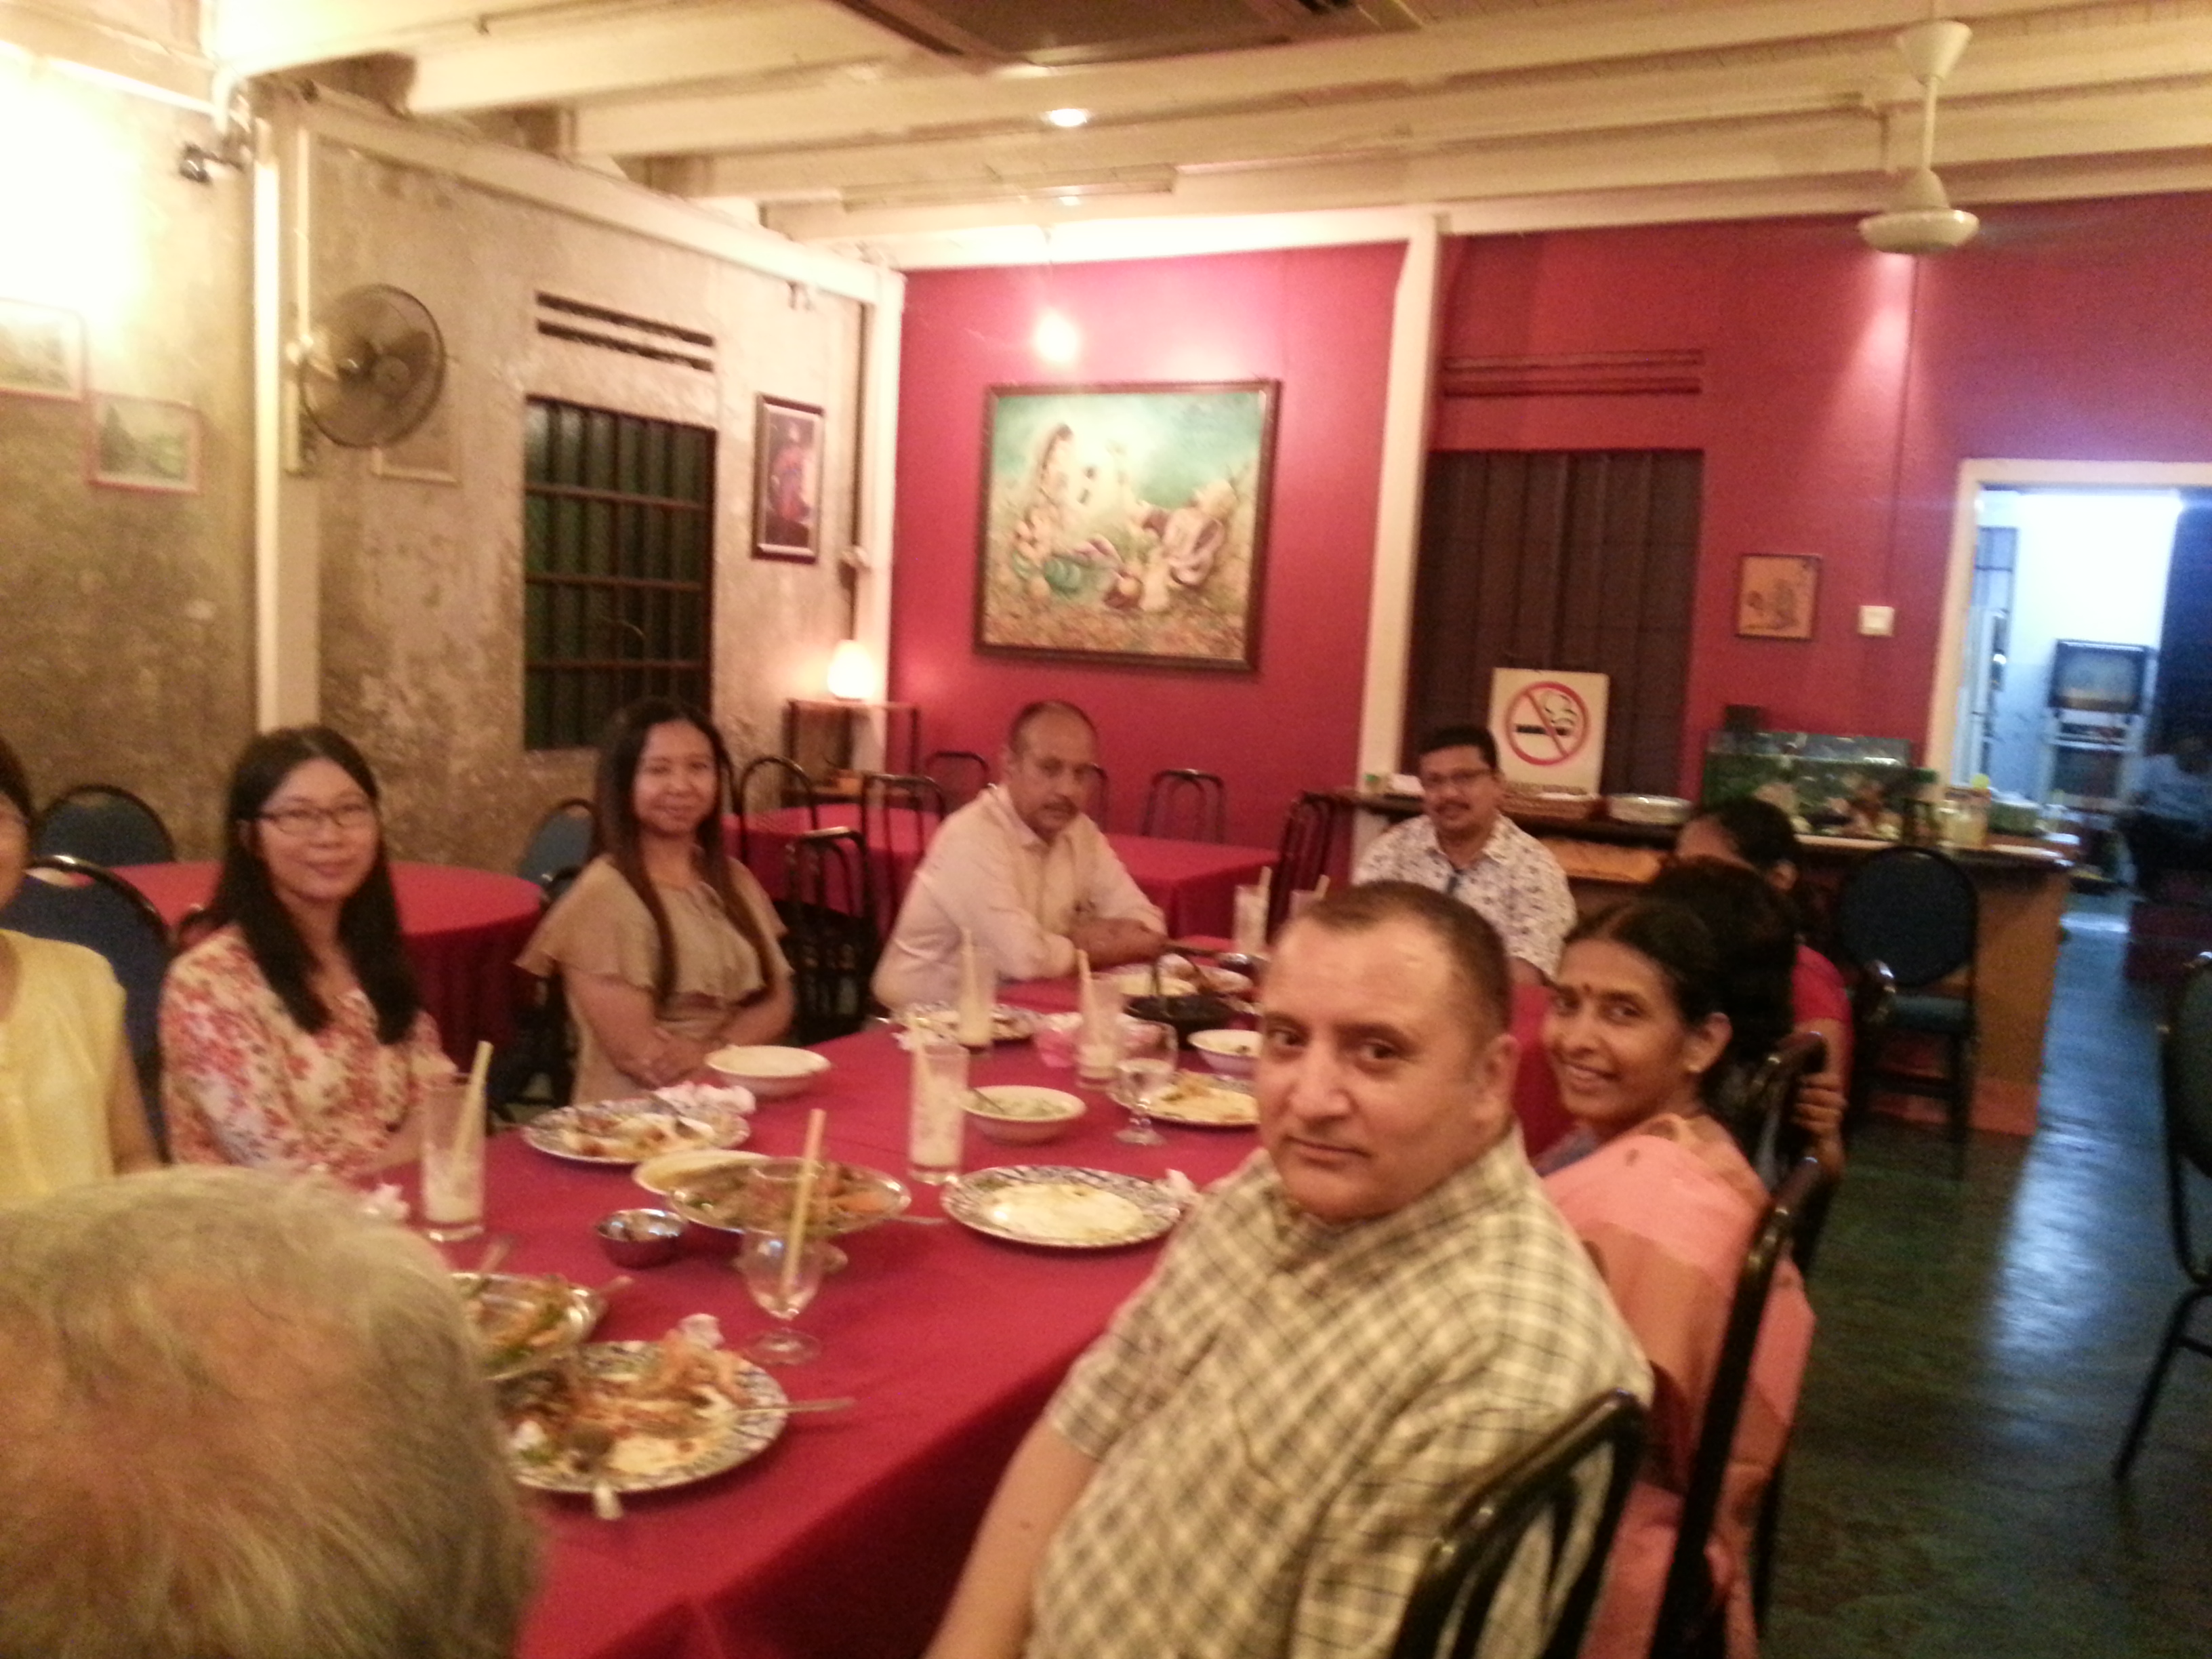
doctors, meal, lunch, restaurant, dinner, cuisine, supper, food, brunch, banquet, function hall, dish